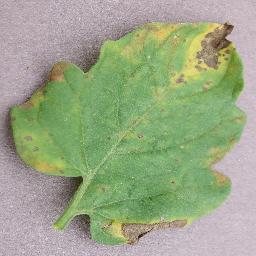
Label: Tomato___Septoria_leaf_spot